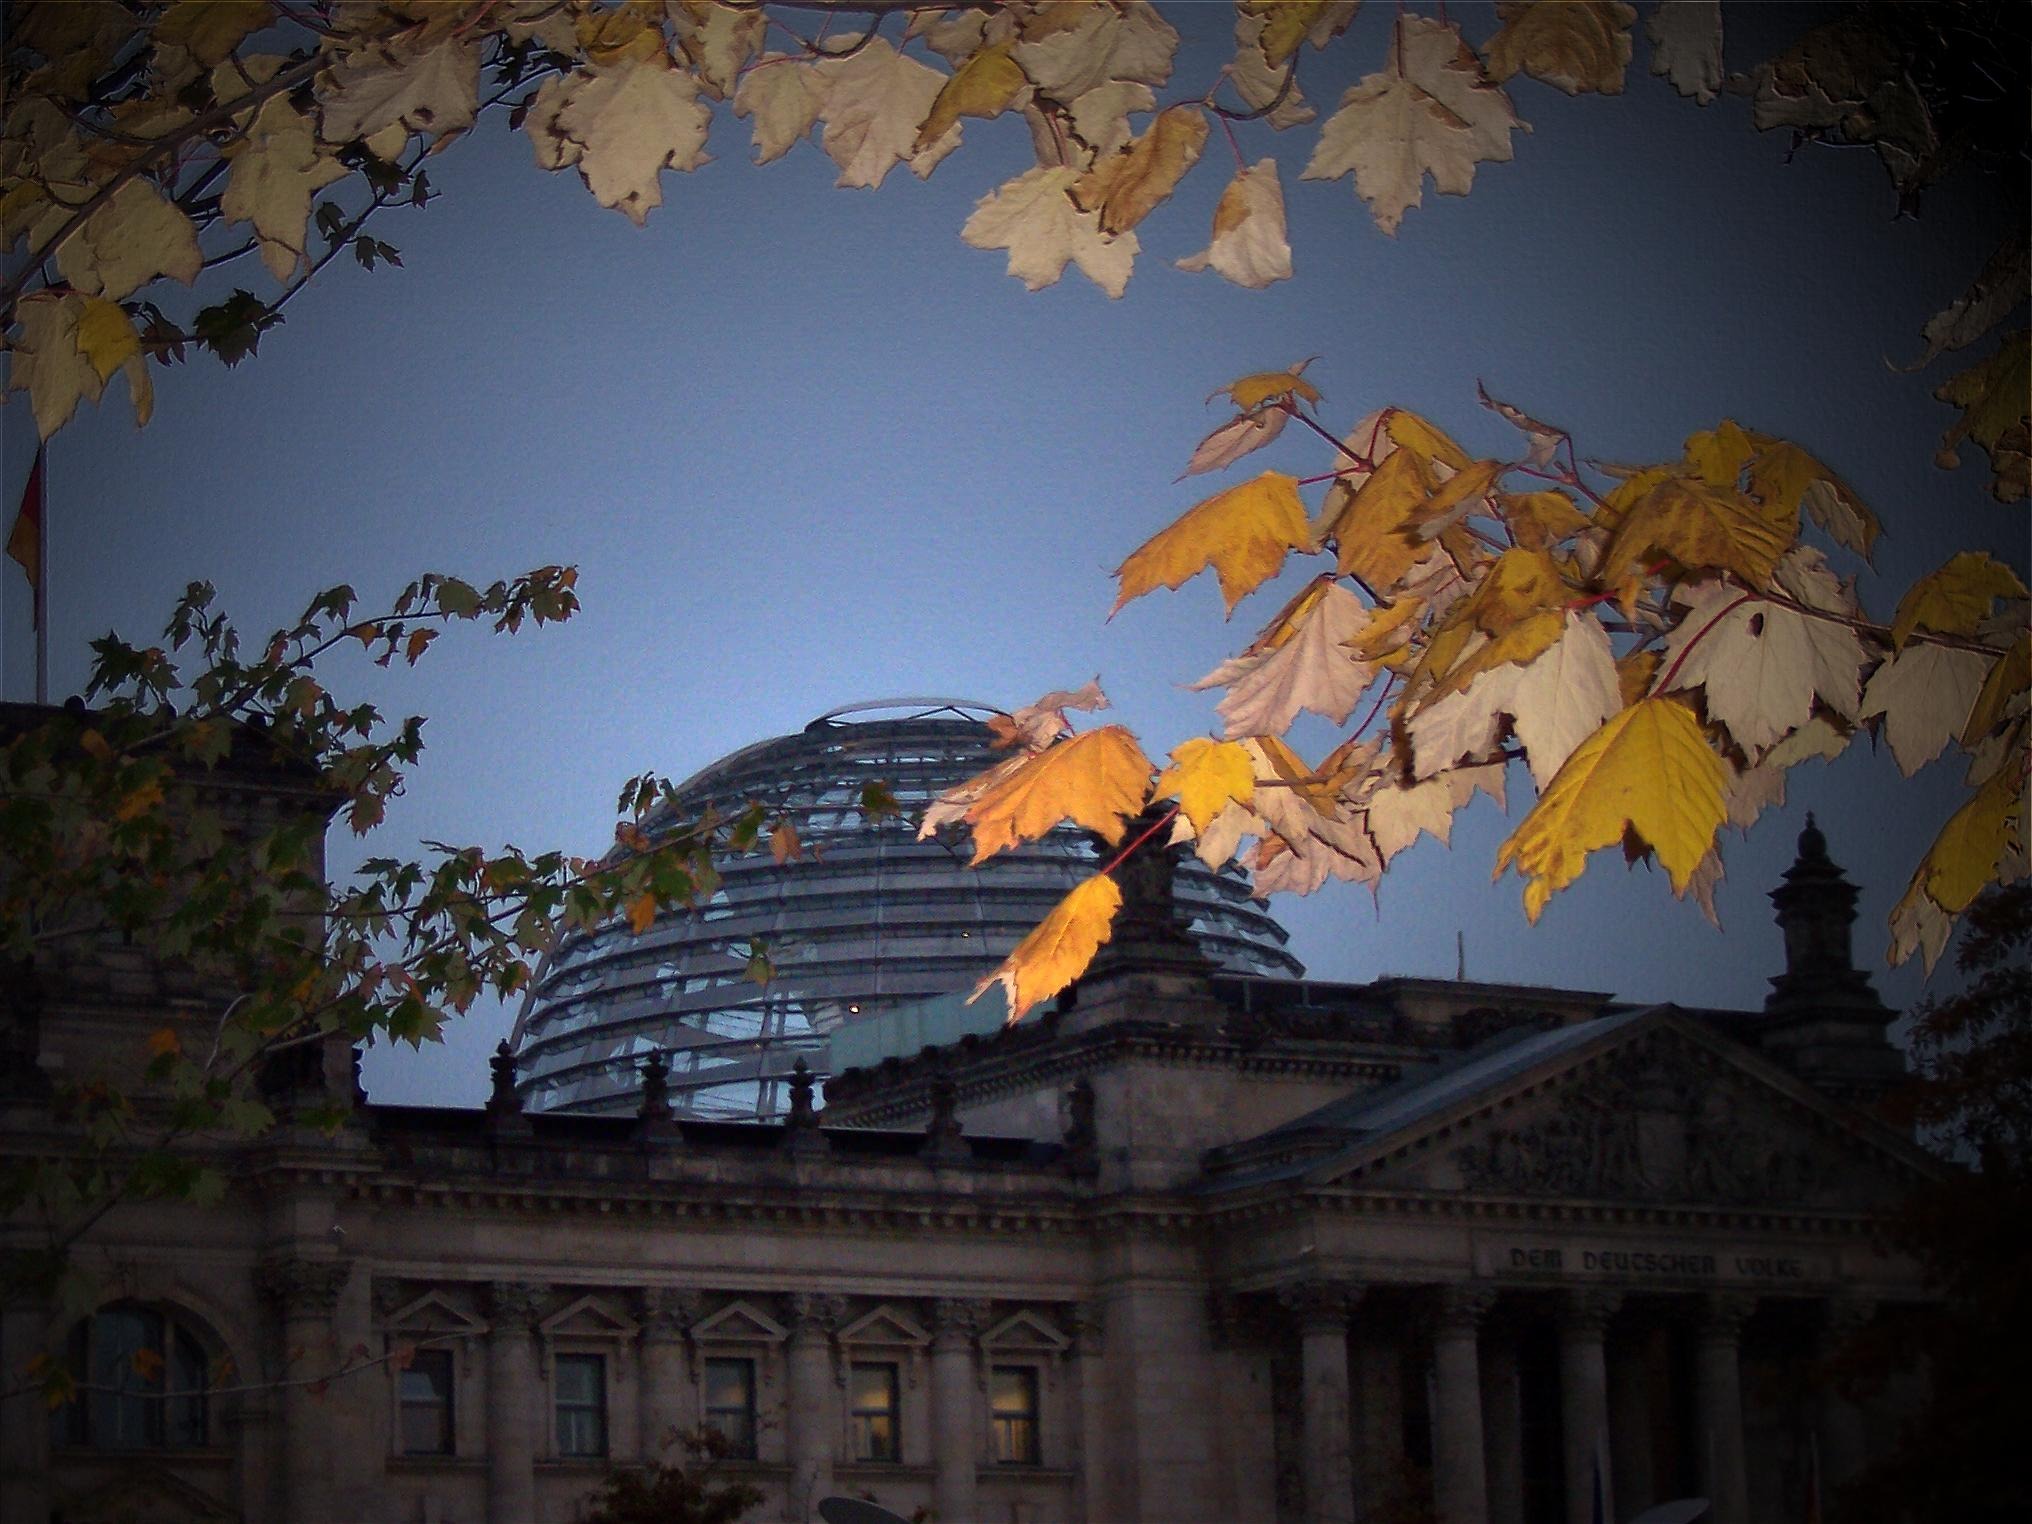
tree, architecture, sky, leaf, window, glass, building, dusk, evening, autumn, yellow, emerge, leaves, capital, germany, berlin, government, dome, october, fall foliage, fall leaves, reichstag, bundestag, housewife, glass dome, government district, berlin government evening